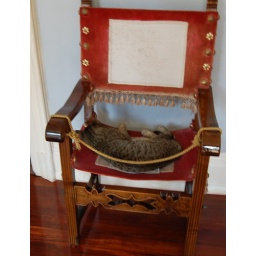
The sign under the cat says please don't sit on chair.